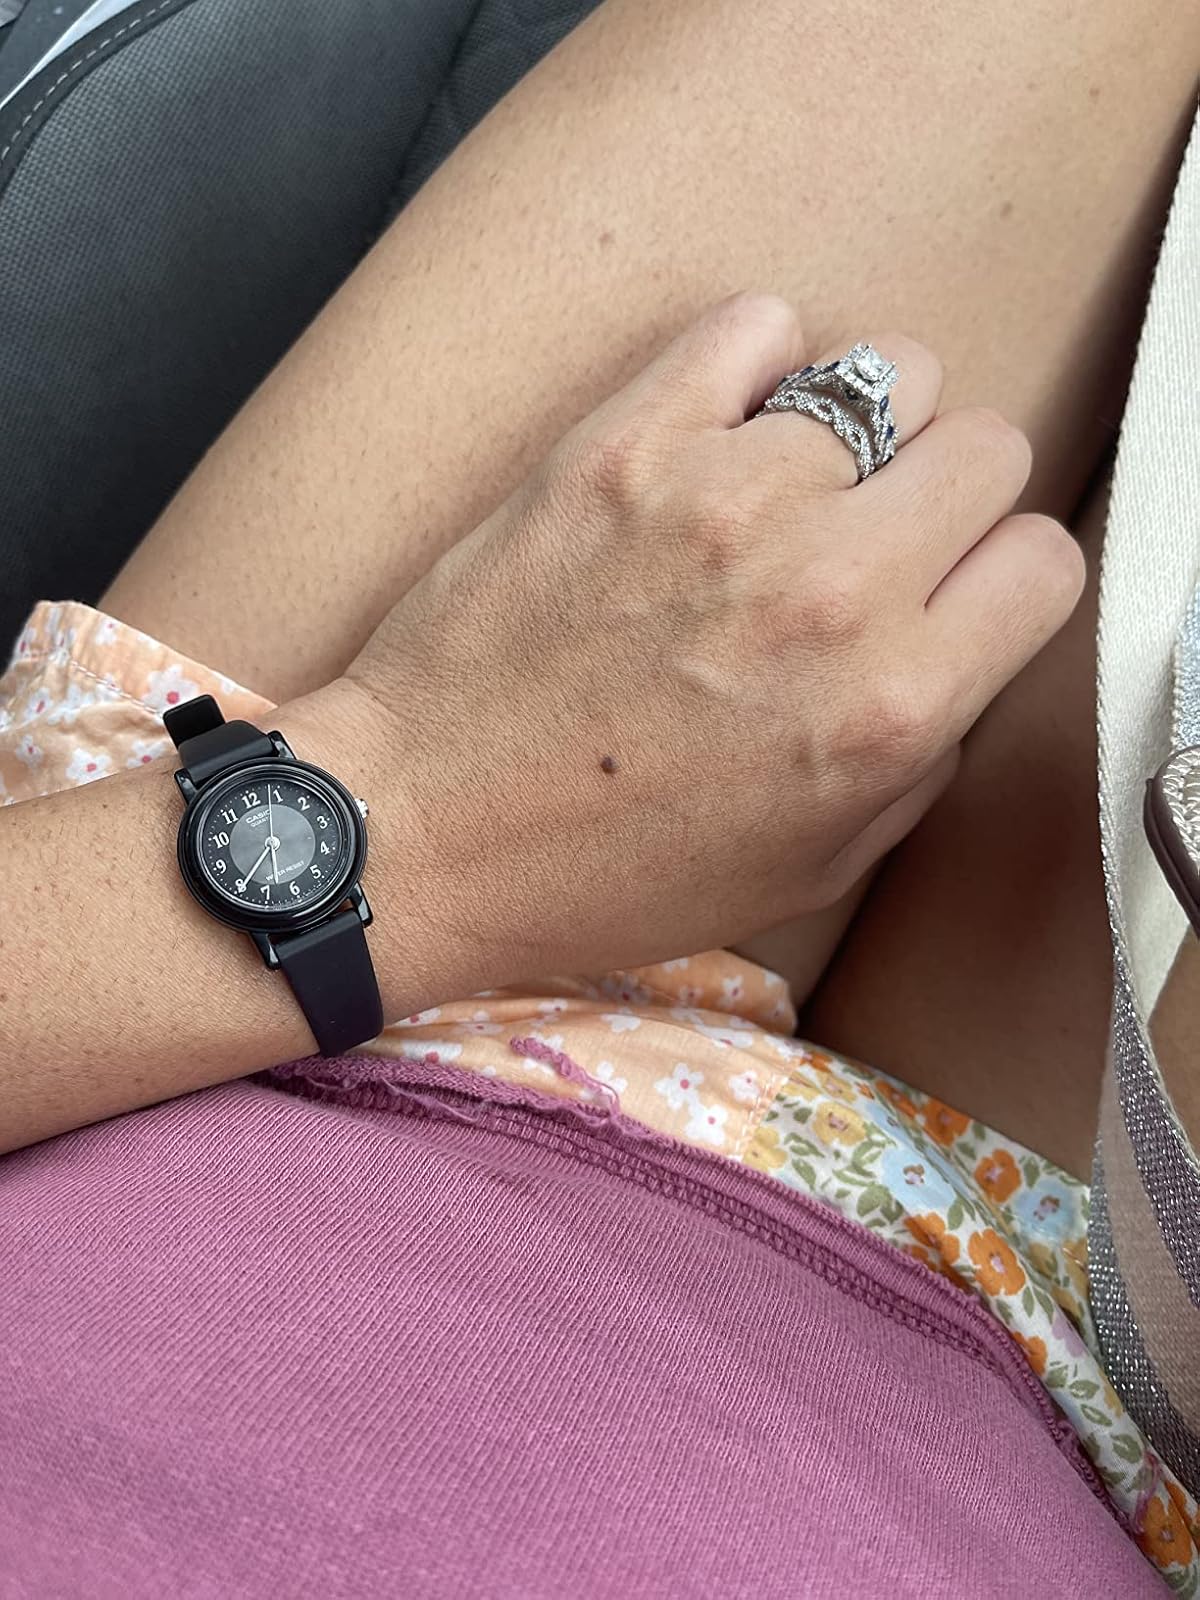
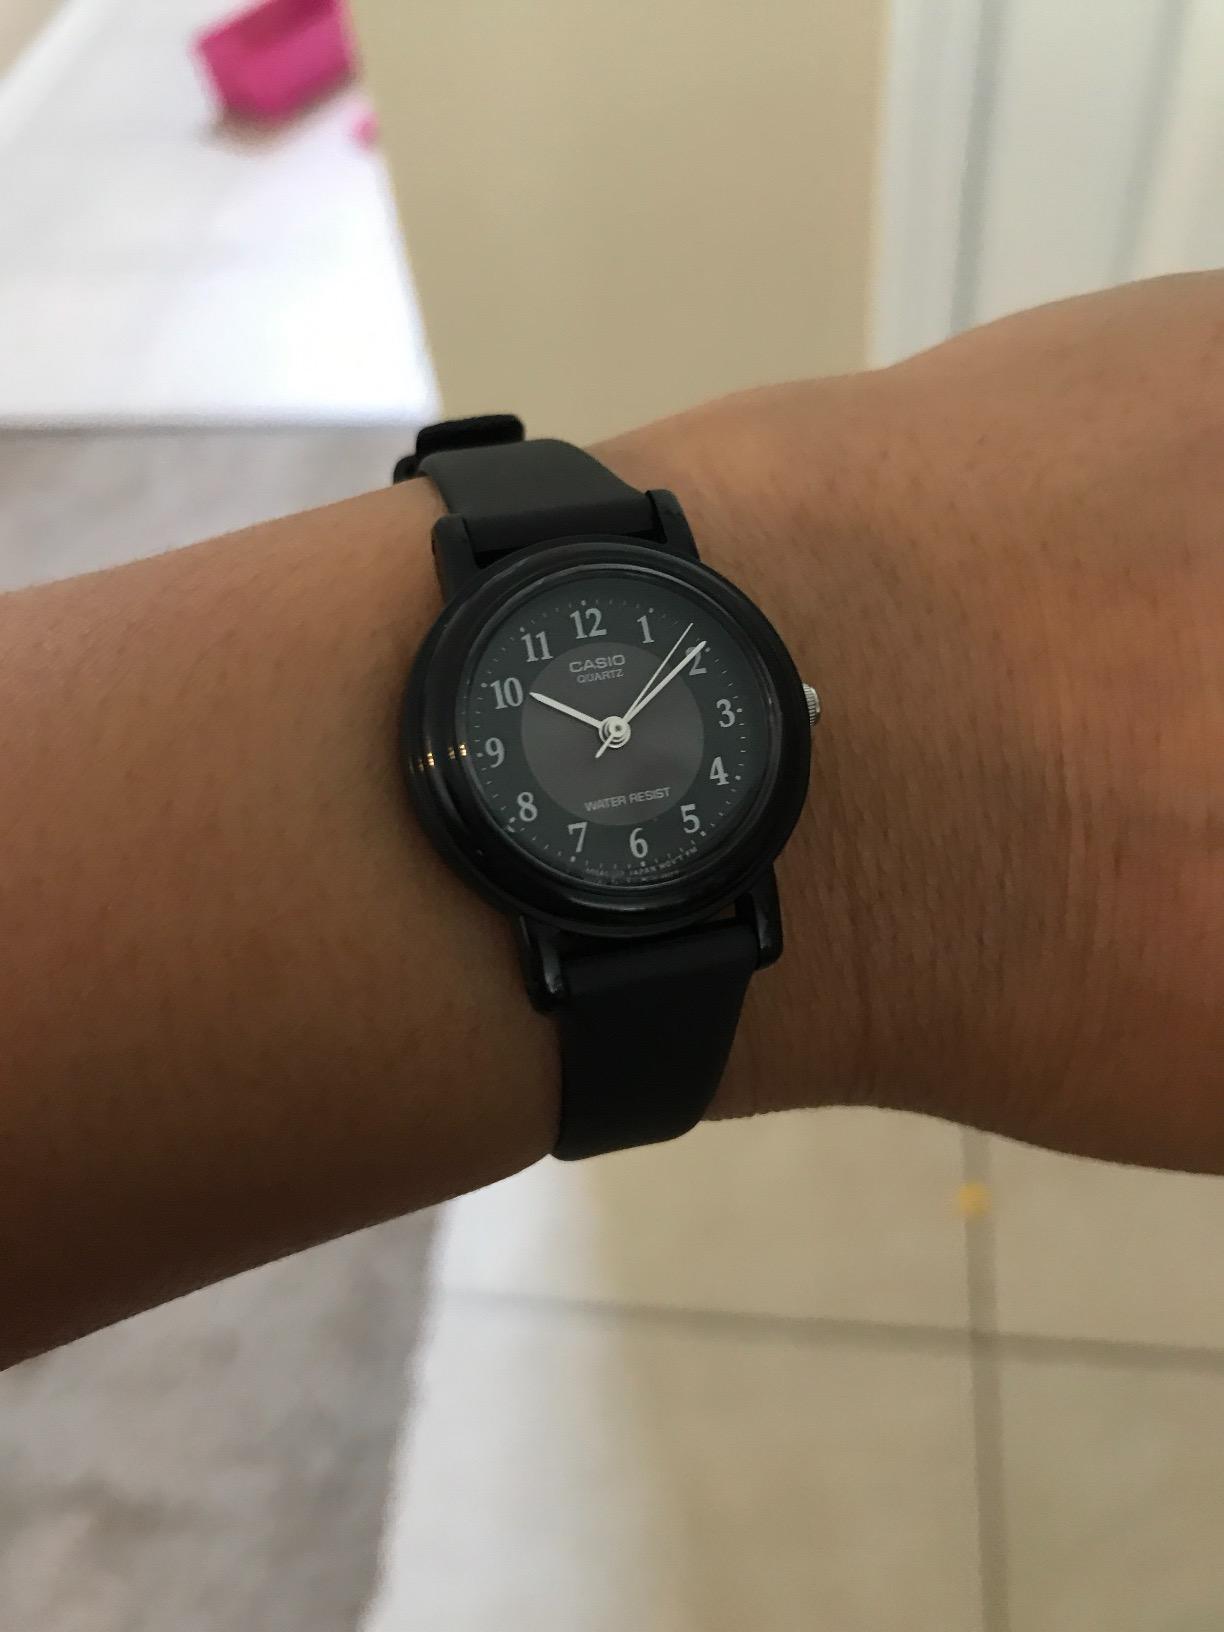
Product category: accessories_watch
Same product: yes